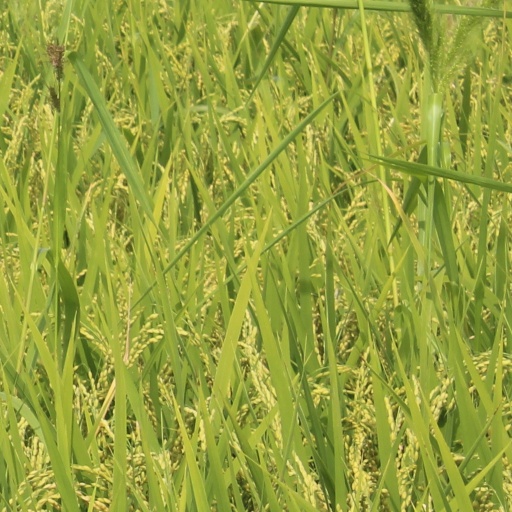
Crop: rice